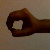
The image shows a hand gesture representing the number 0 in Indian Sign Language.